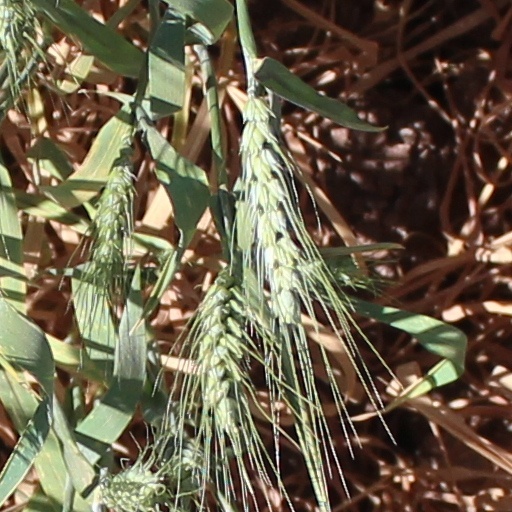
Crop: wheat